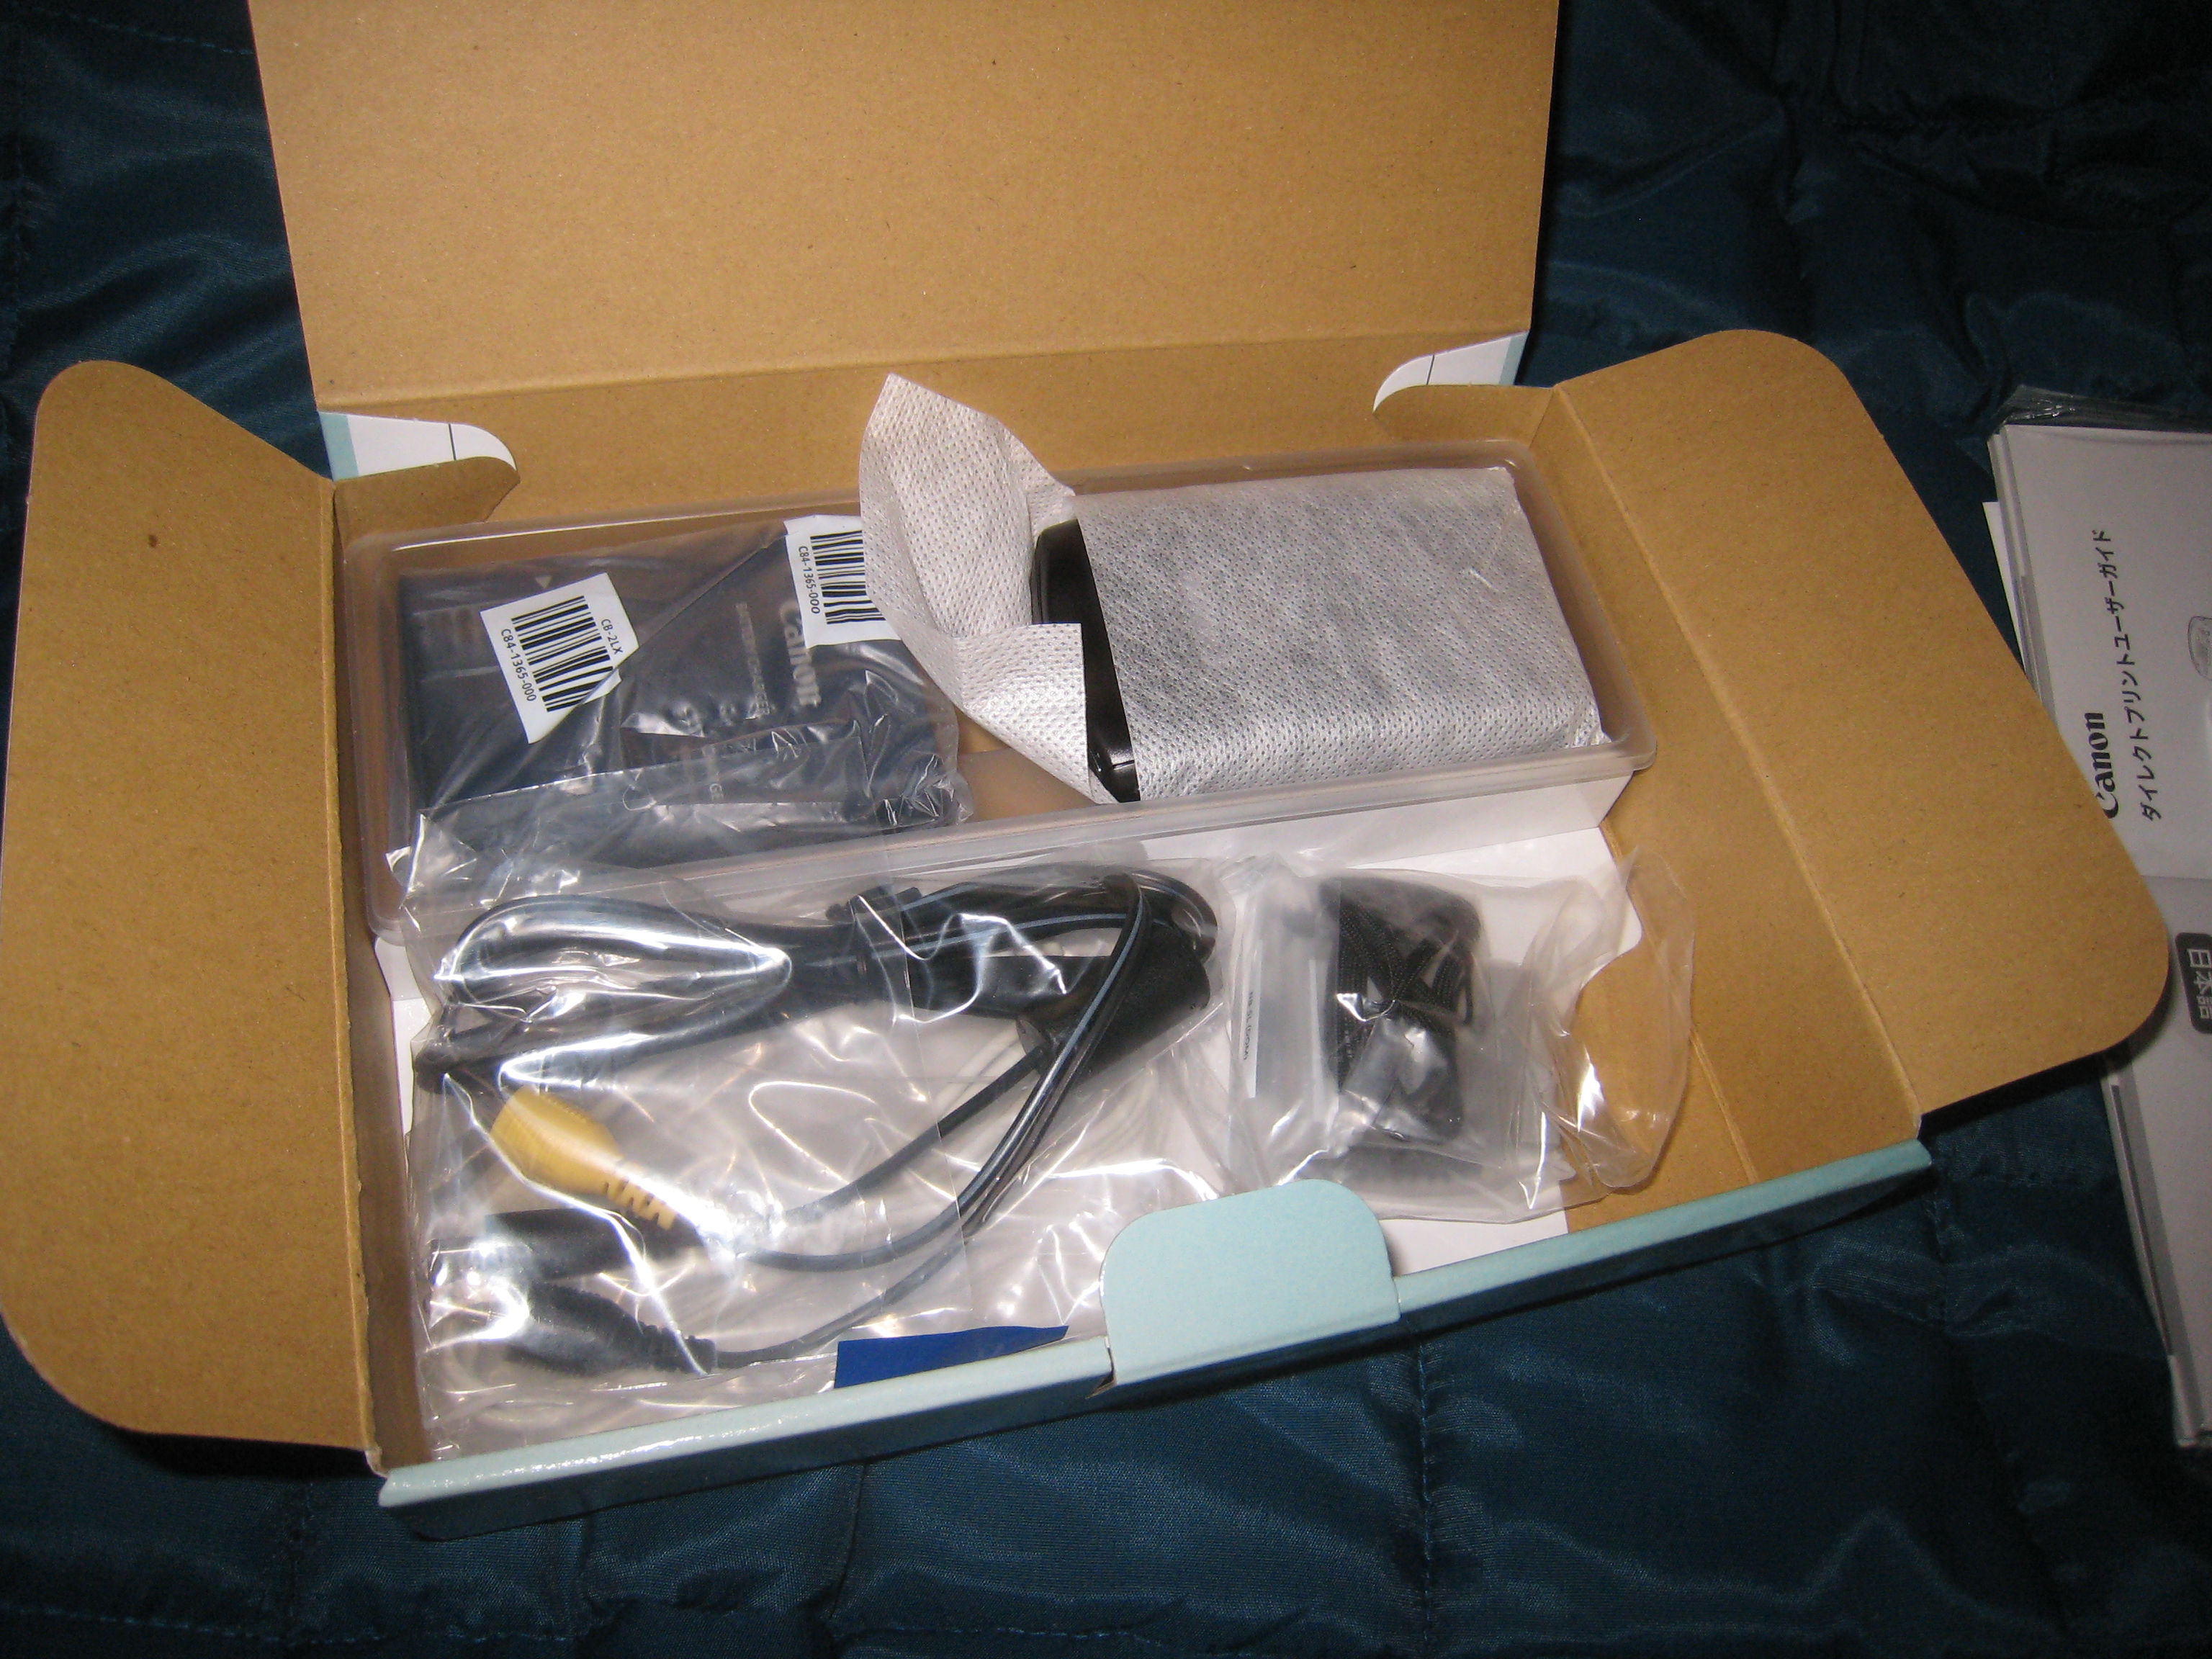
light, technology, japan, bumper, product, unboxing, automotive exterior